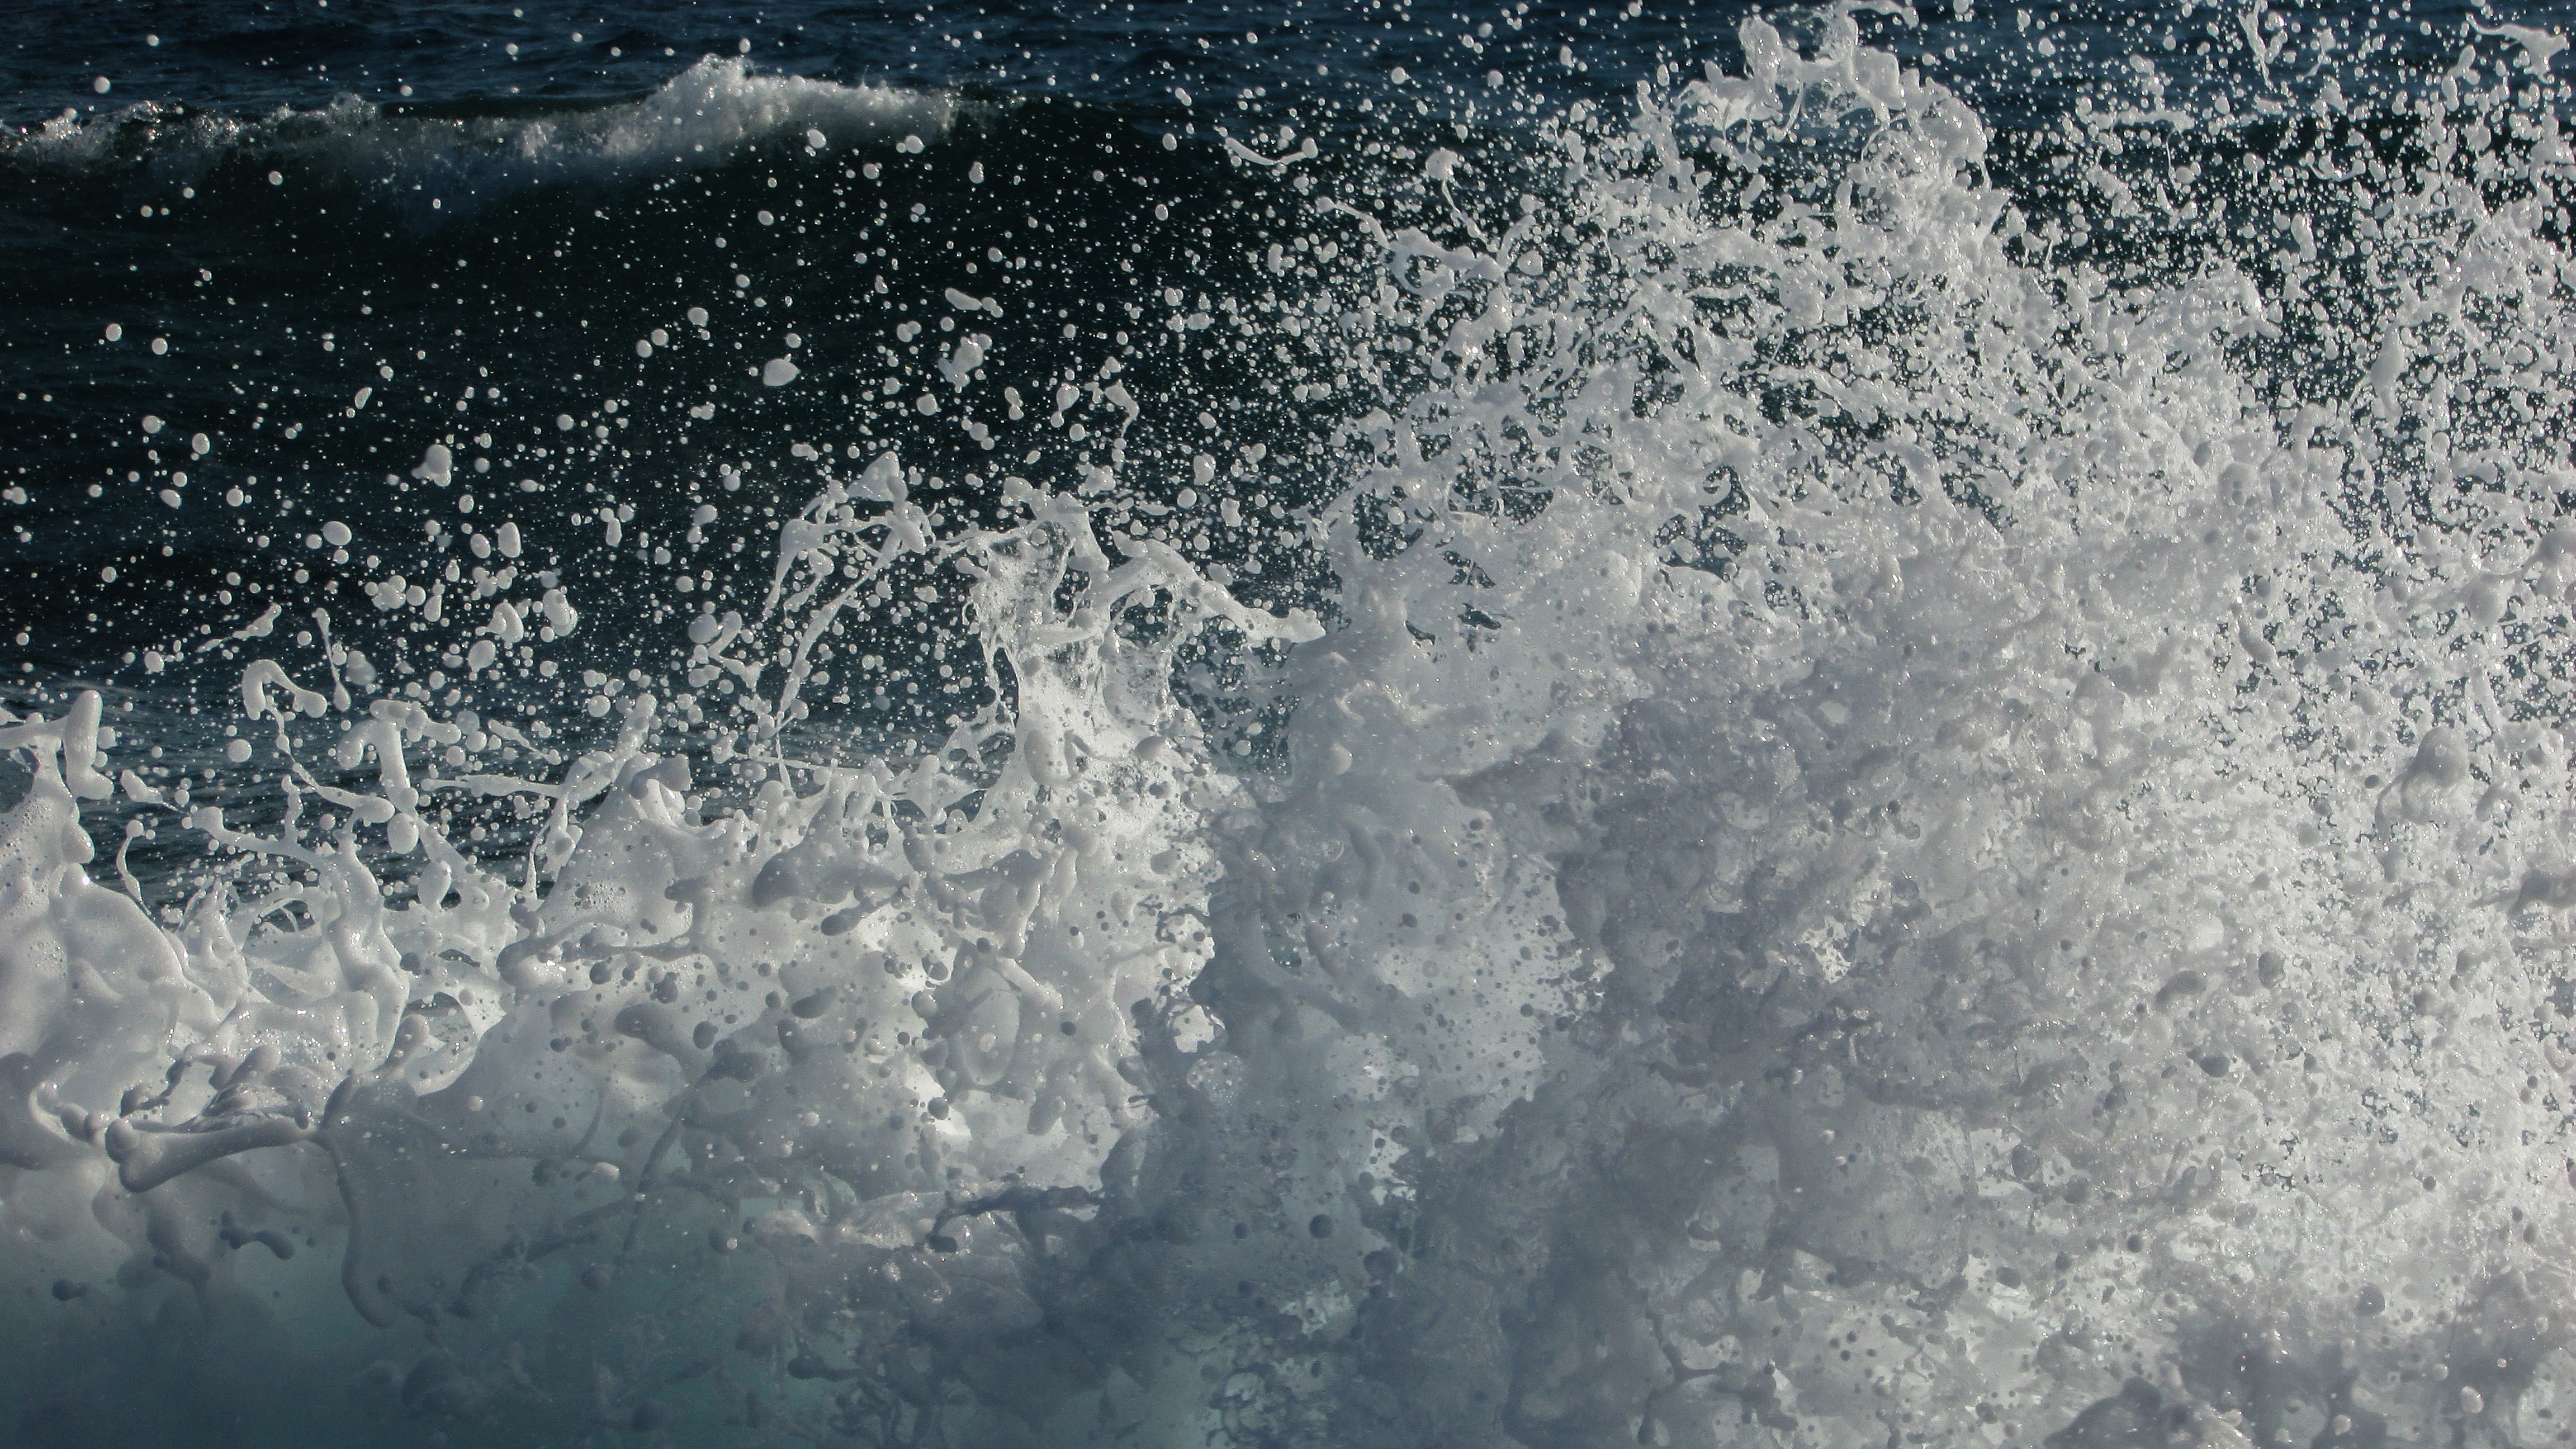
sea, water, snow, winter, liquid, sunlight, texture, wave, frost, atmosphere, foam, ice, reflection, splash, spray, weather, energy, freezing, smashing, atmospheric phenomenon, atmosphere of earth, geological phenomenon, wind wave